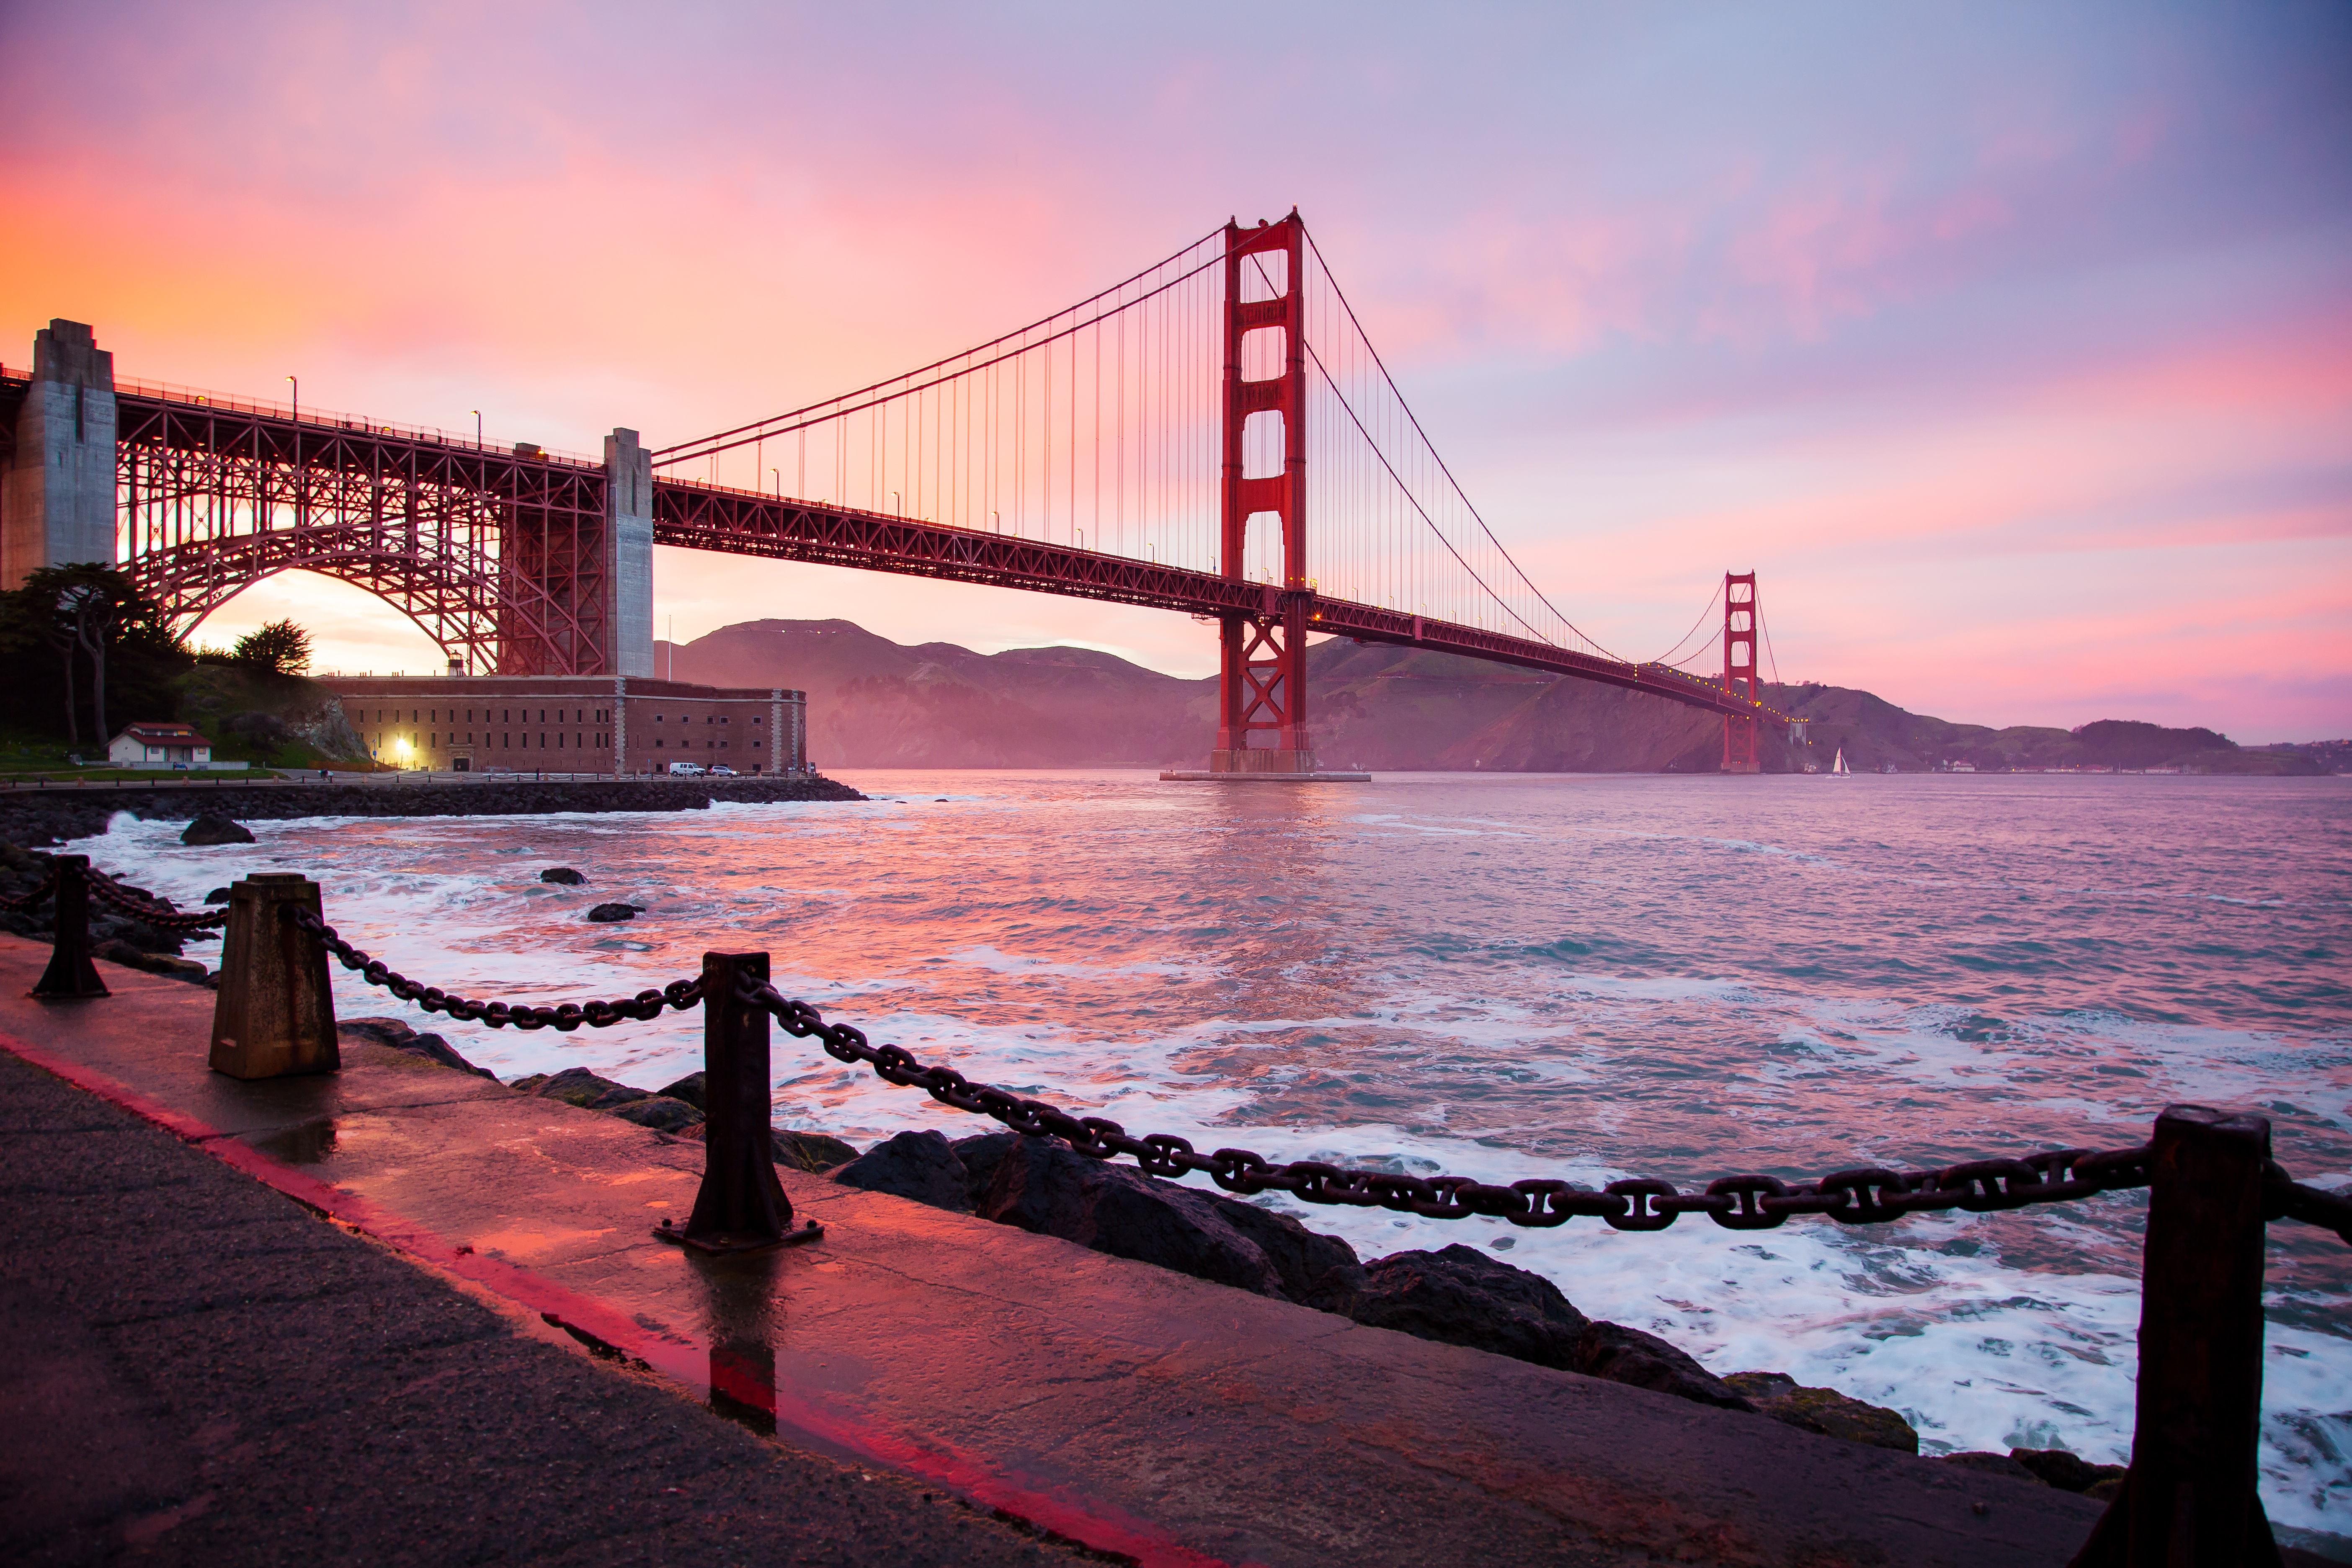
sea, sunrise, sunset, bridge, morning, dawn, pier, dusk, evening, reflection, nonbuilding structure